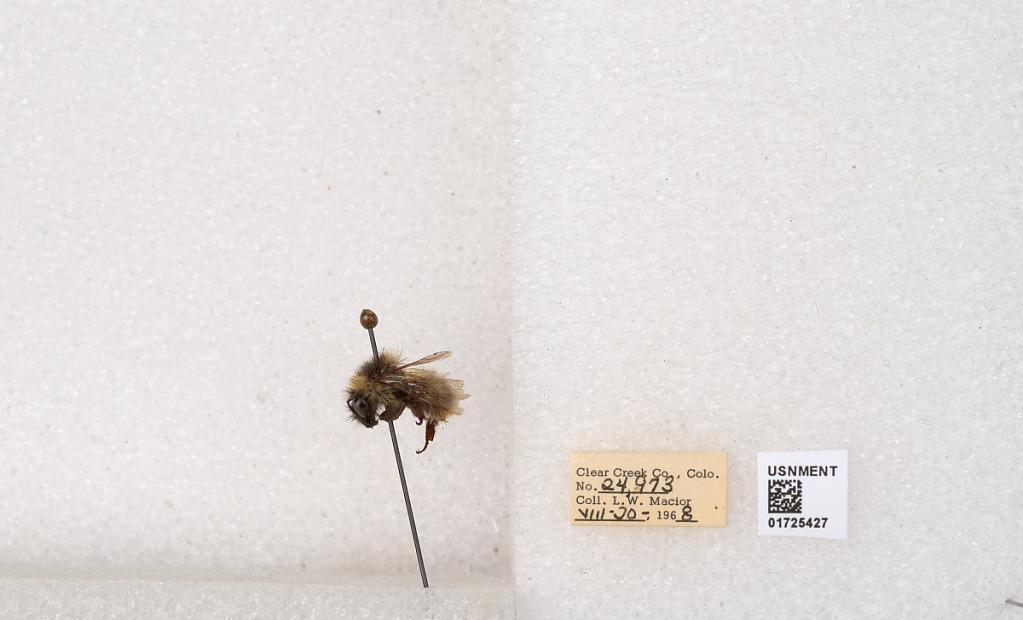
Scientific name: Bombus kirbyellus
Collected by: L. Macior
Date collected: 1968-8-20
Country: United States
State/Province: Colorado
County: Clear Creek
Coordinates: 39.6891, -105.644